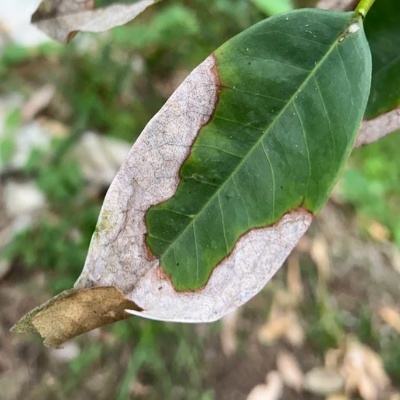
Label: Leaf_Blight